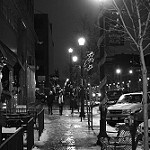
Scene: Outdoor